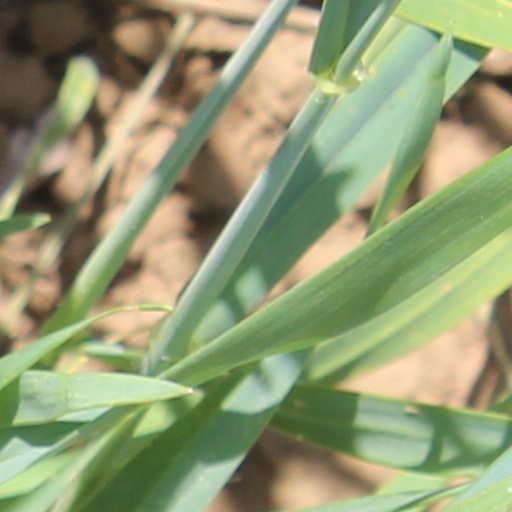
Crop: wheat